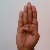
The image shows a hand gesture representing the letter 'B' in Indian Sign Language.